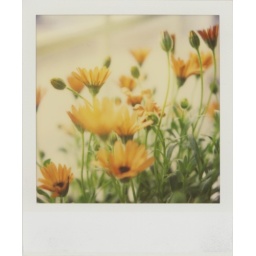
orange flowers in my room